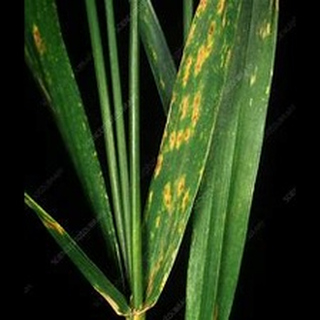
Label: wheat_tan_spot